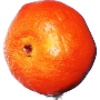
Label: clementine